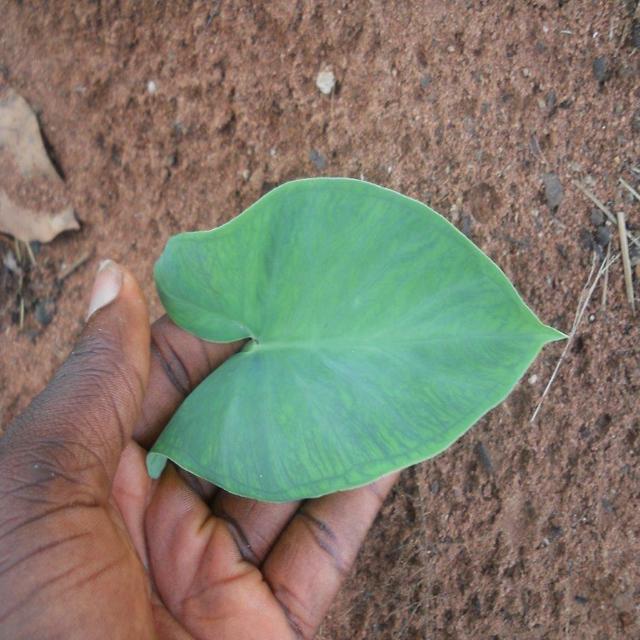
Label: Healthy